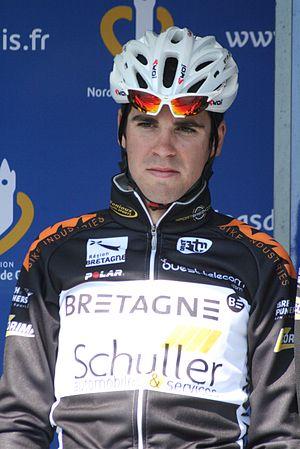
Présentation des coureurs au départ de la première étape Johan Le Bon
Johan Le Bon, né le 3 octobre 1990 à Lannion, est un coureur cycliste français. Professionnel depuis 2009, il est membre de l'équipe B&B Hotels-Vital Concept depuis 2018. Il a notamment remporté le championnat du monde sur route juniors en 2008.